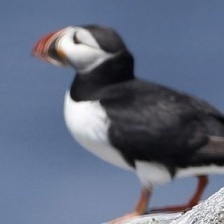
Species: PUFFIN
Scientific name: FRATERCULA